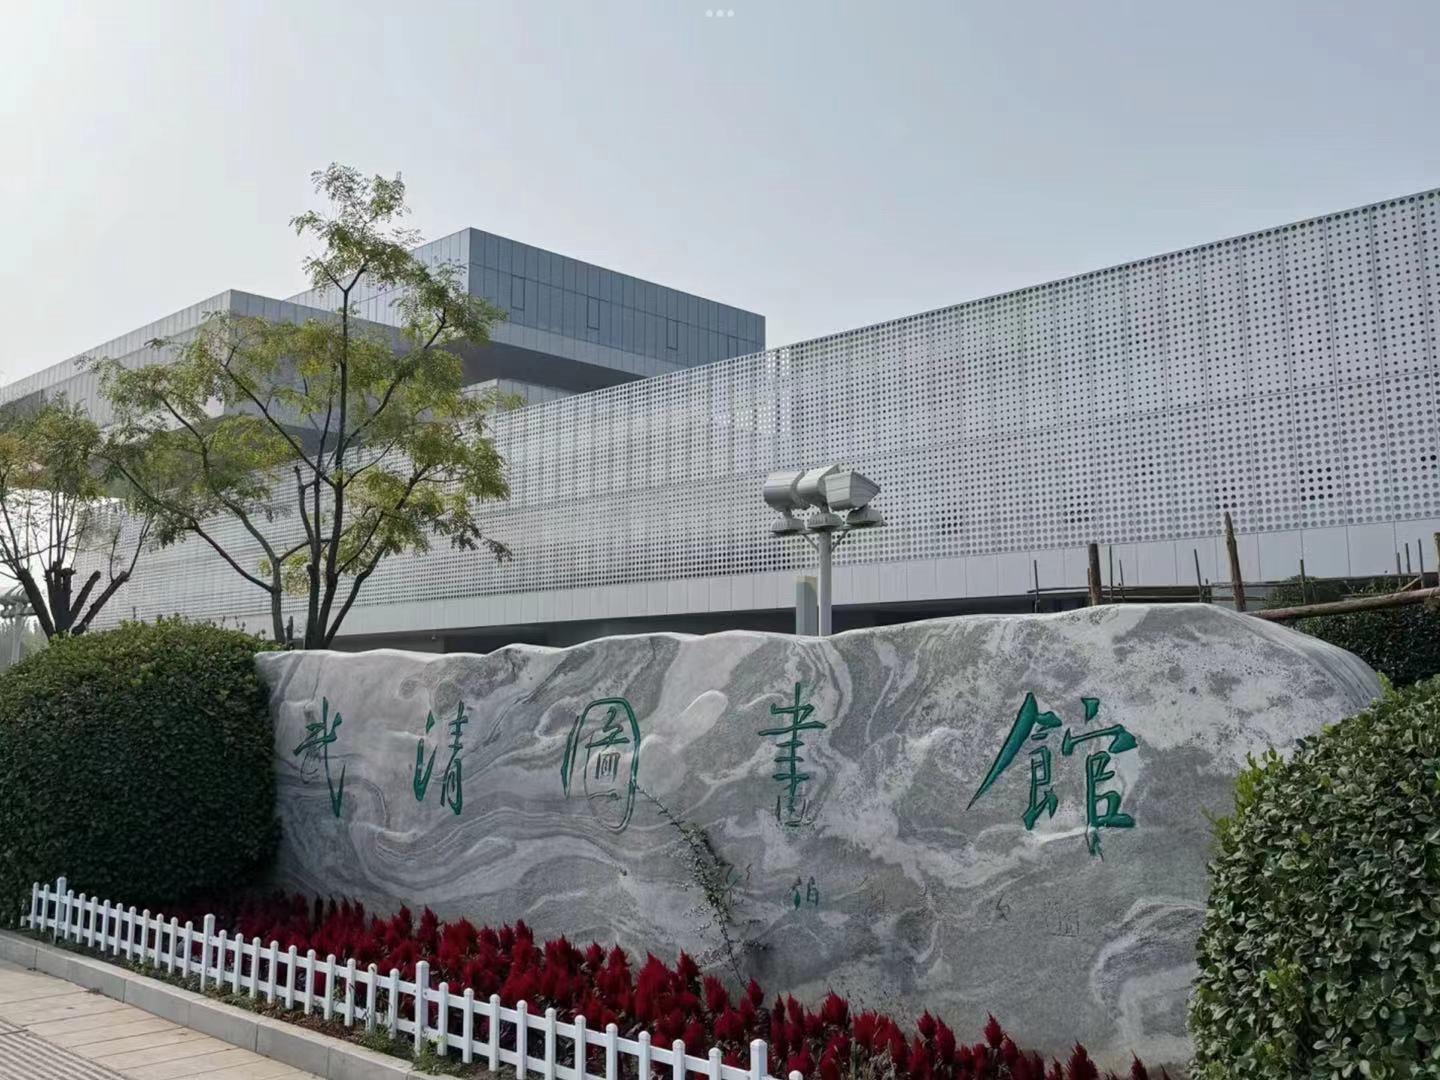
地标名称：武清图书馆
所在城市：天津市·武清区